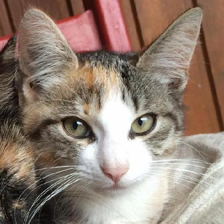
Label: animals